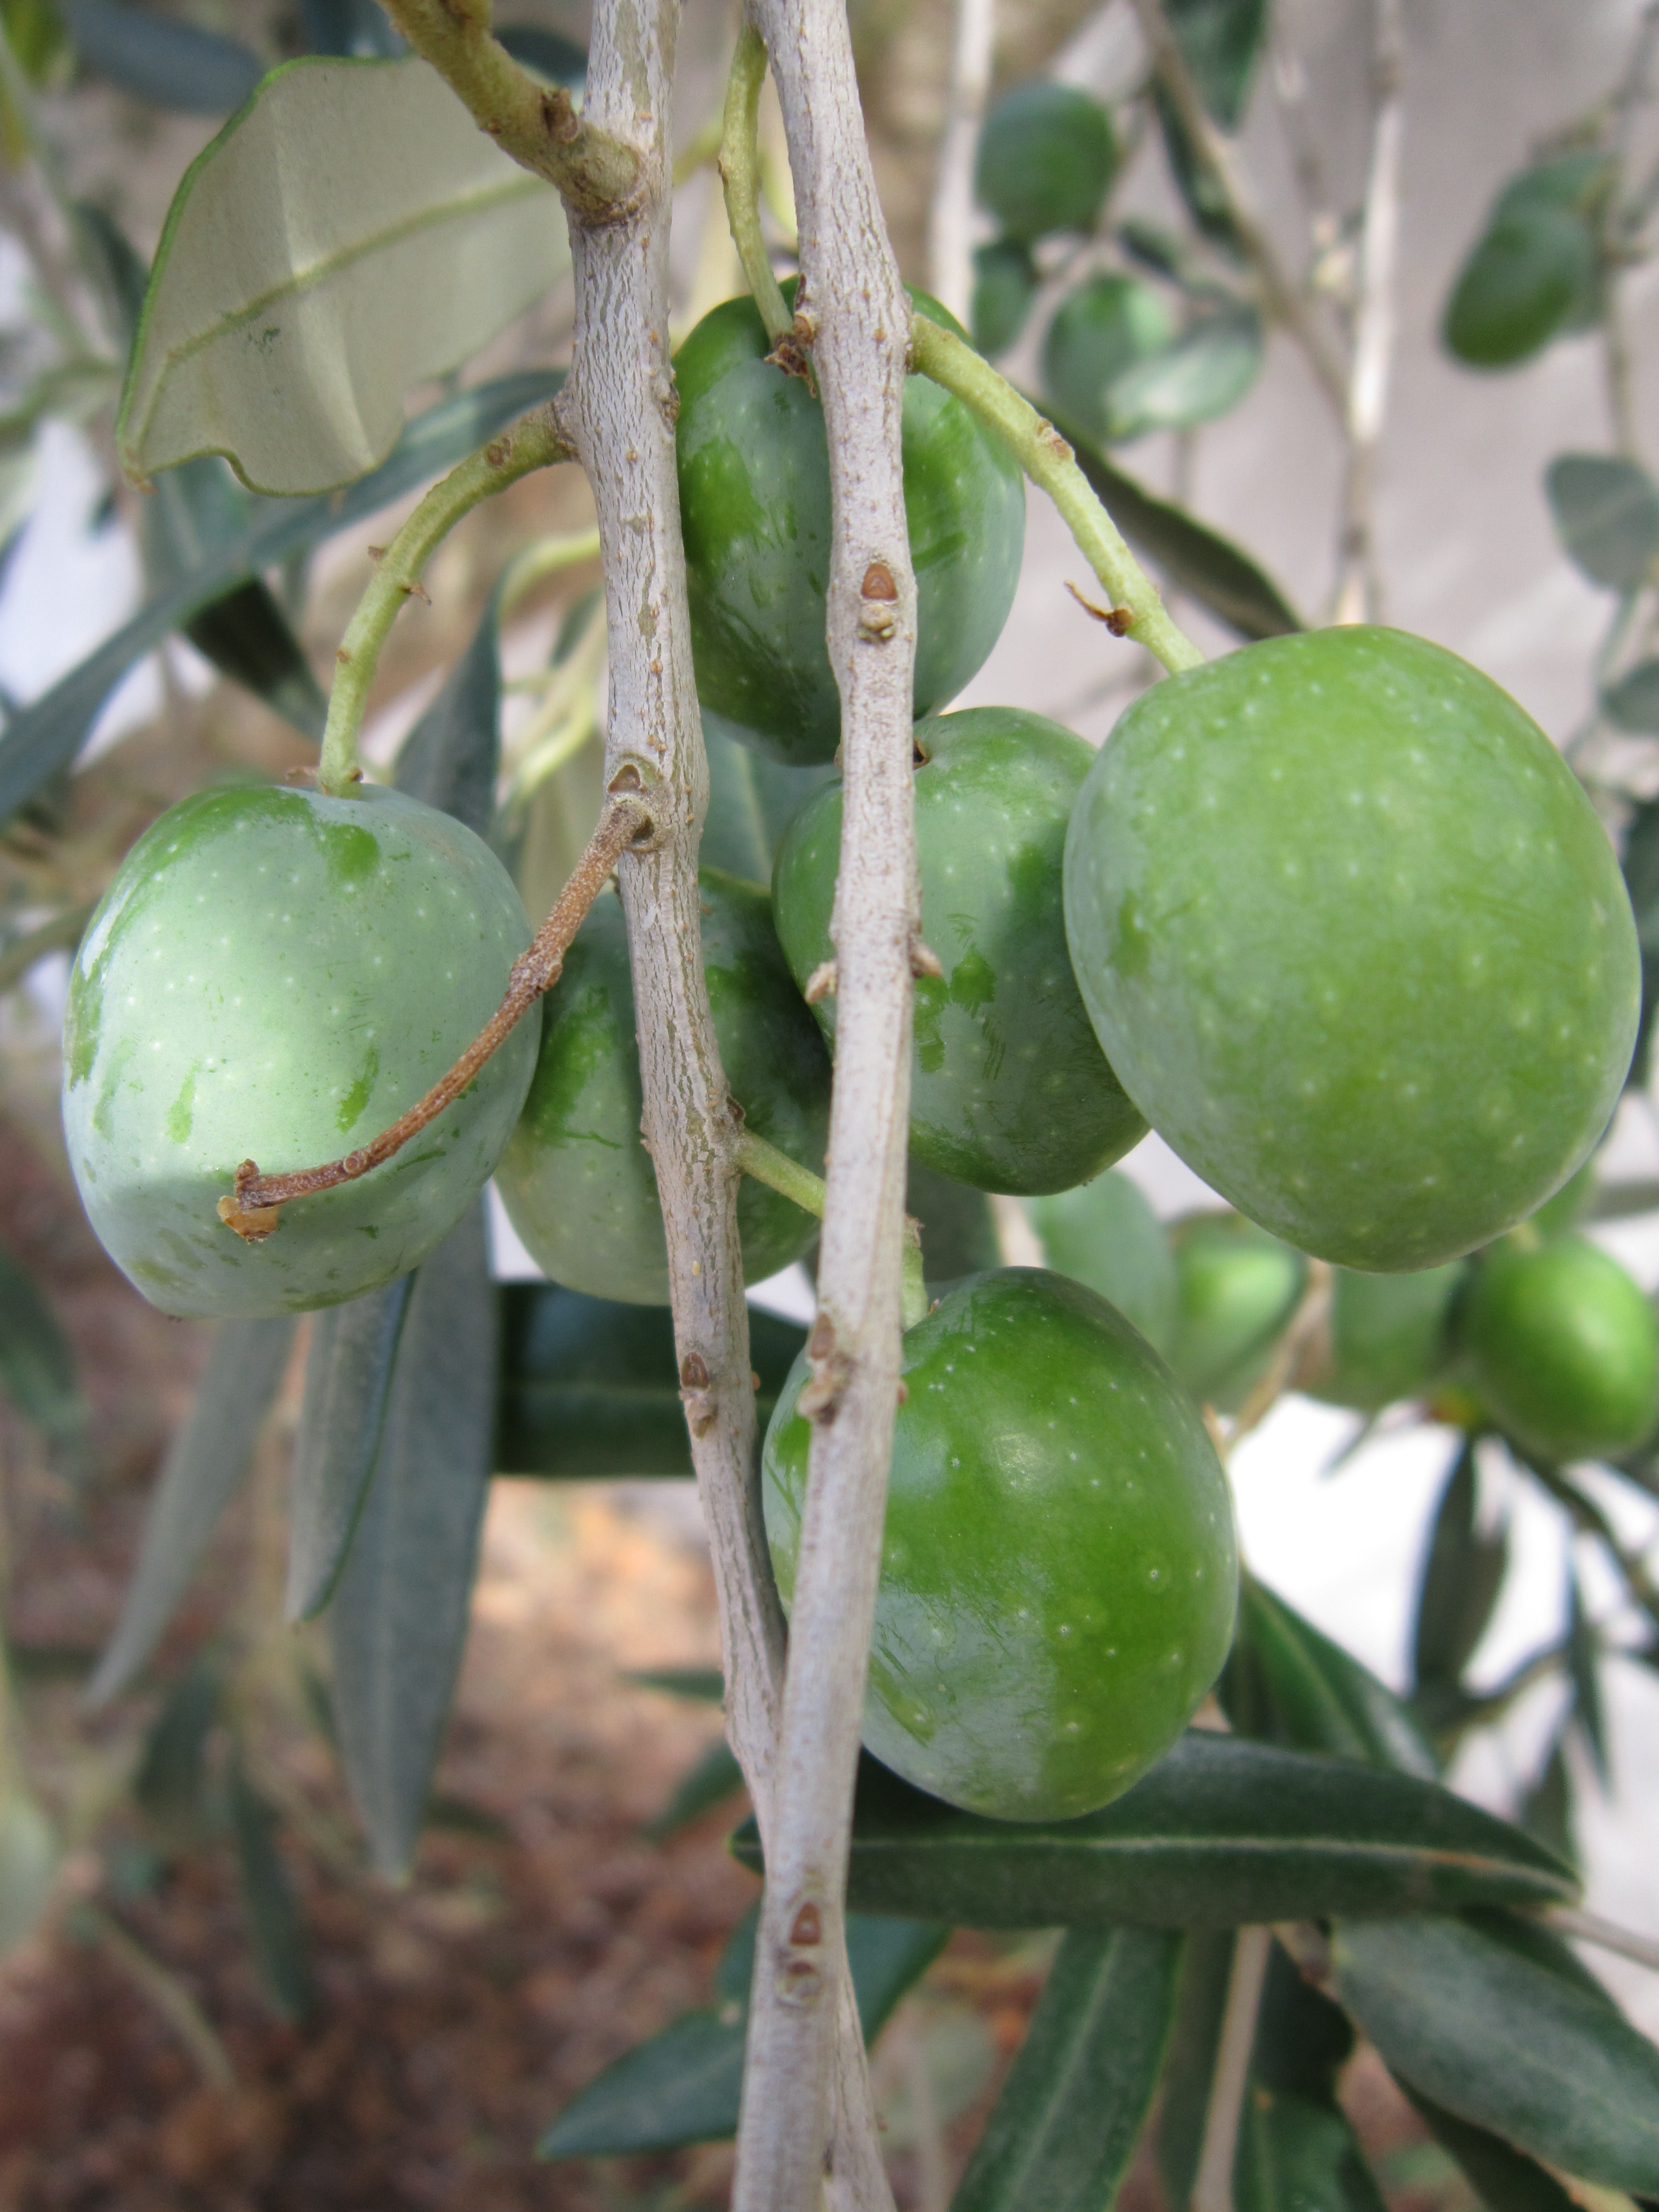
tree, nature, branch, plant, fruit, leaf, flower, food, green, mediterranean, produce, botany, flora, shrub, olivier, olives, olive tree, flowering plant, green olives, fresh olives, nocellara del belice, land plant, ripe olives